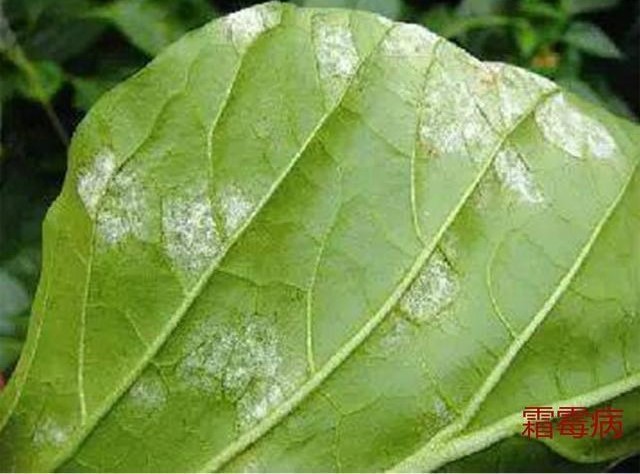
Plant: Lettuce
Disease: lettuce downy mildew